XCOM 2: War of the Chosen

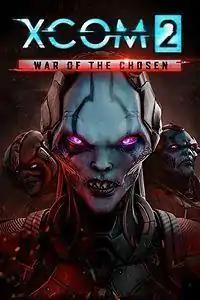
Cover art featuring the Chosen (from left to right, Hunter, Assassin and Warlock)

XCOM 2: War of the Chosen is an expansion pack for the 2016 turn-based tactics video game "XCOM 2", released for PlayStation 4, Windows, and Xbox One on August 29, 2017. Versions for Linux and macOS were released on August 31, 2017, and a Nintendo Switch port was released on May 29, 2020.